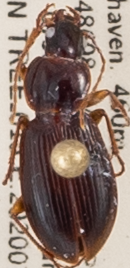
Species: Synuchus impunctatus
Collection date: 2020-07-07
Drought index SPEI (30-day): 0.998
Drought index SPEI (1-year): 1.01
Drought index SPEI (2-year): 2.09